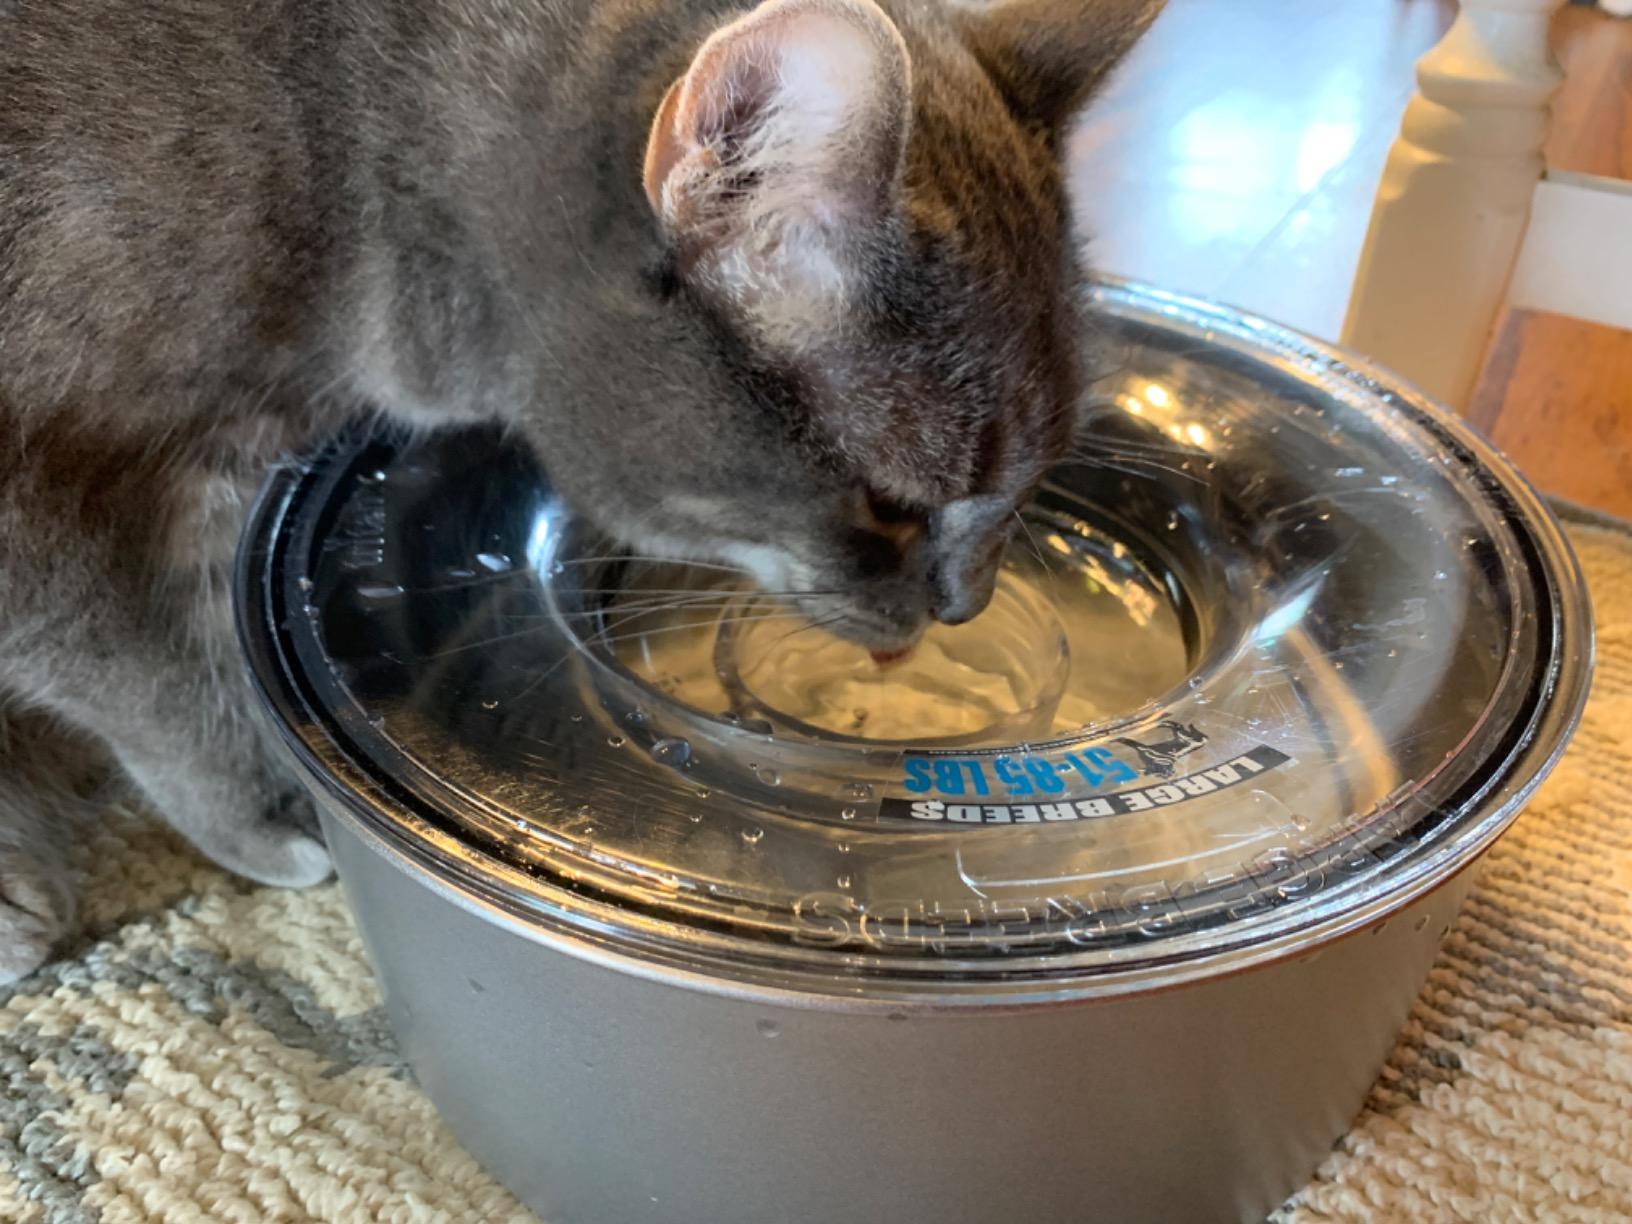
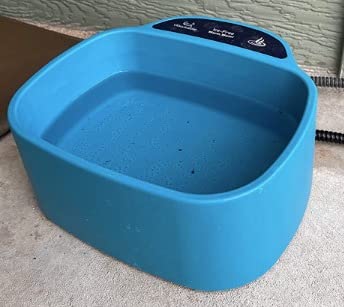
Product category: items_bowl
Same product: no